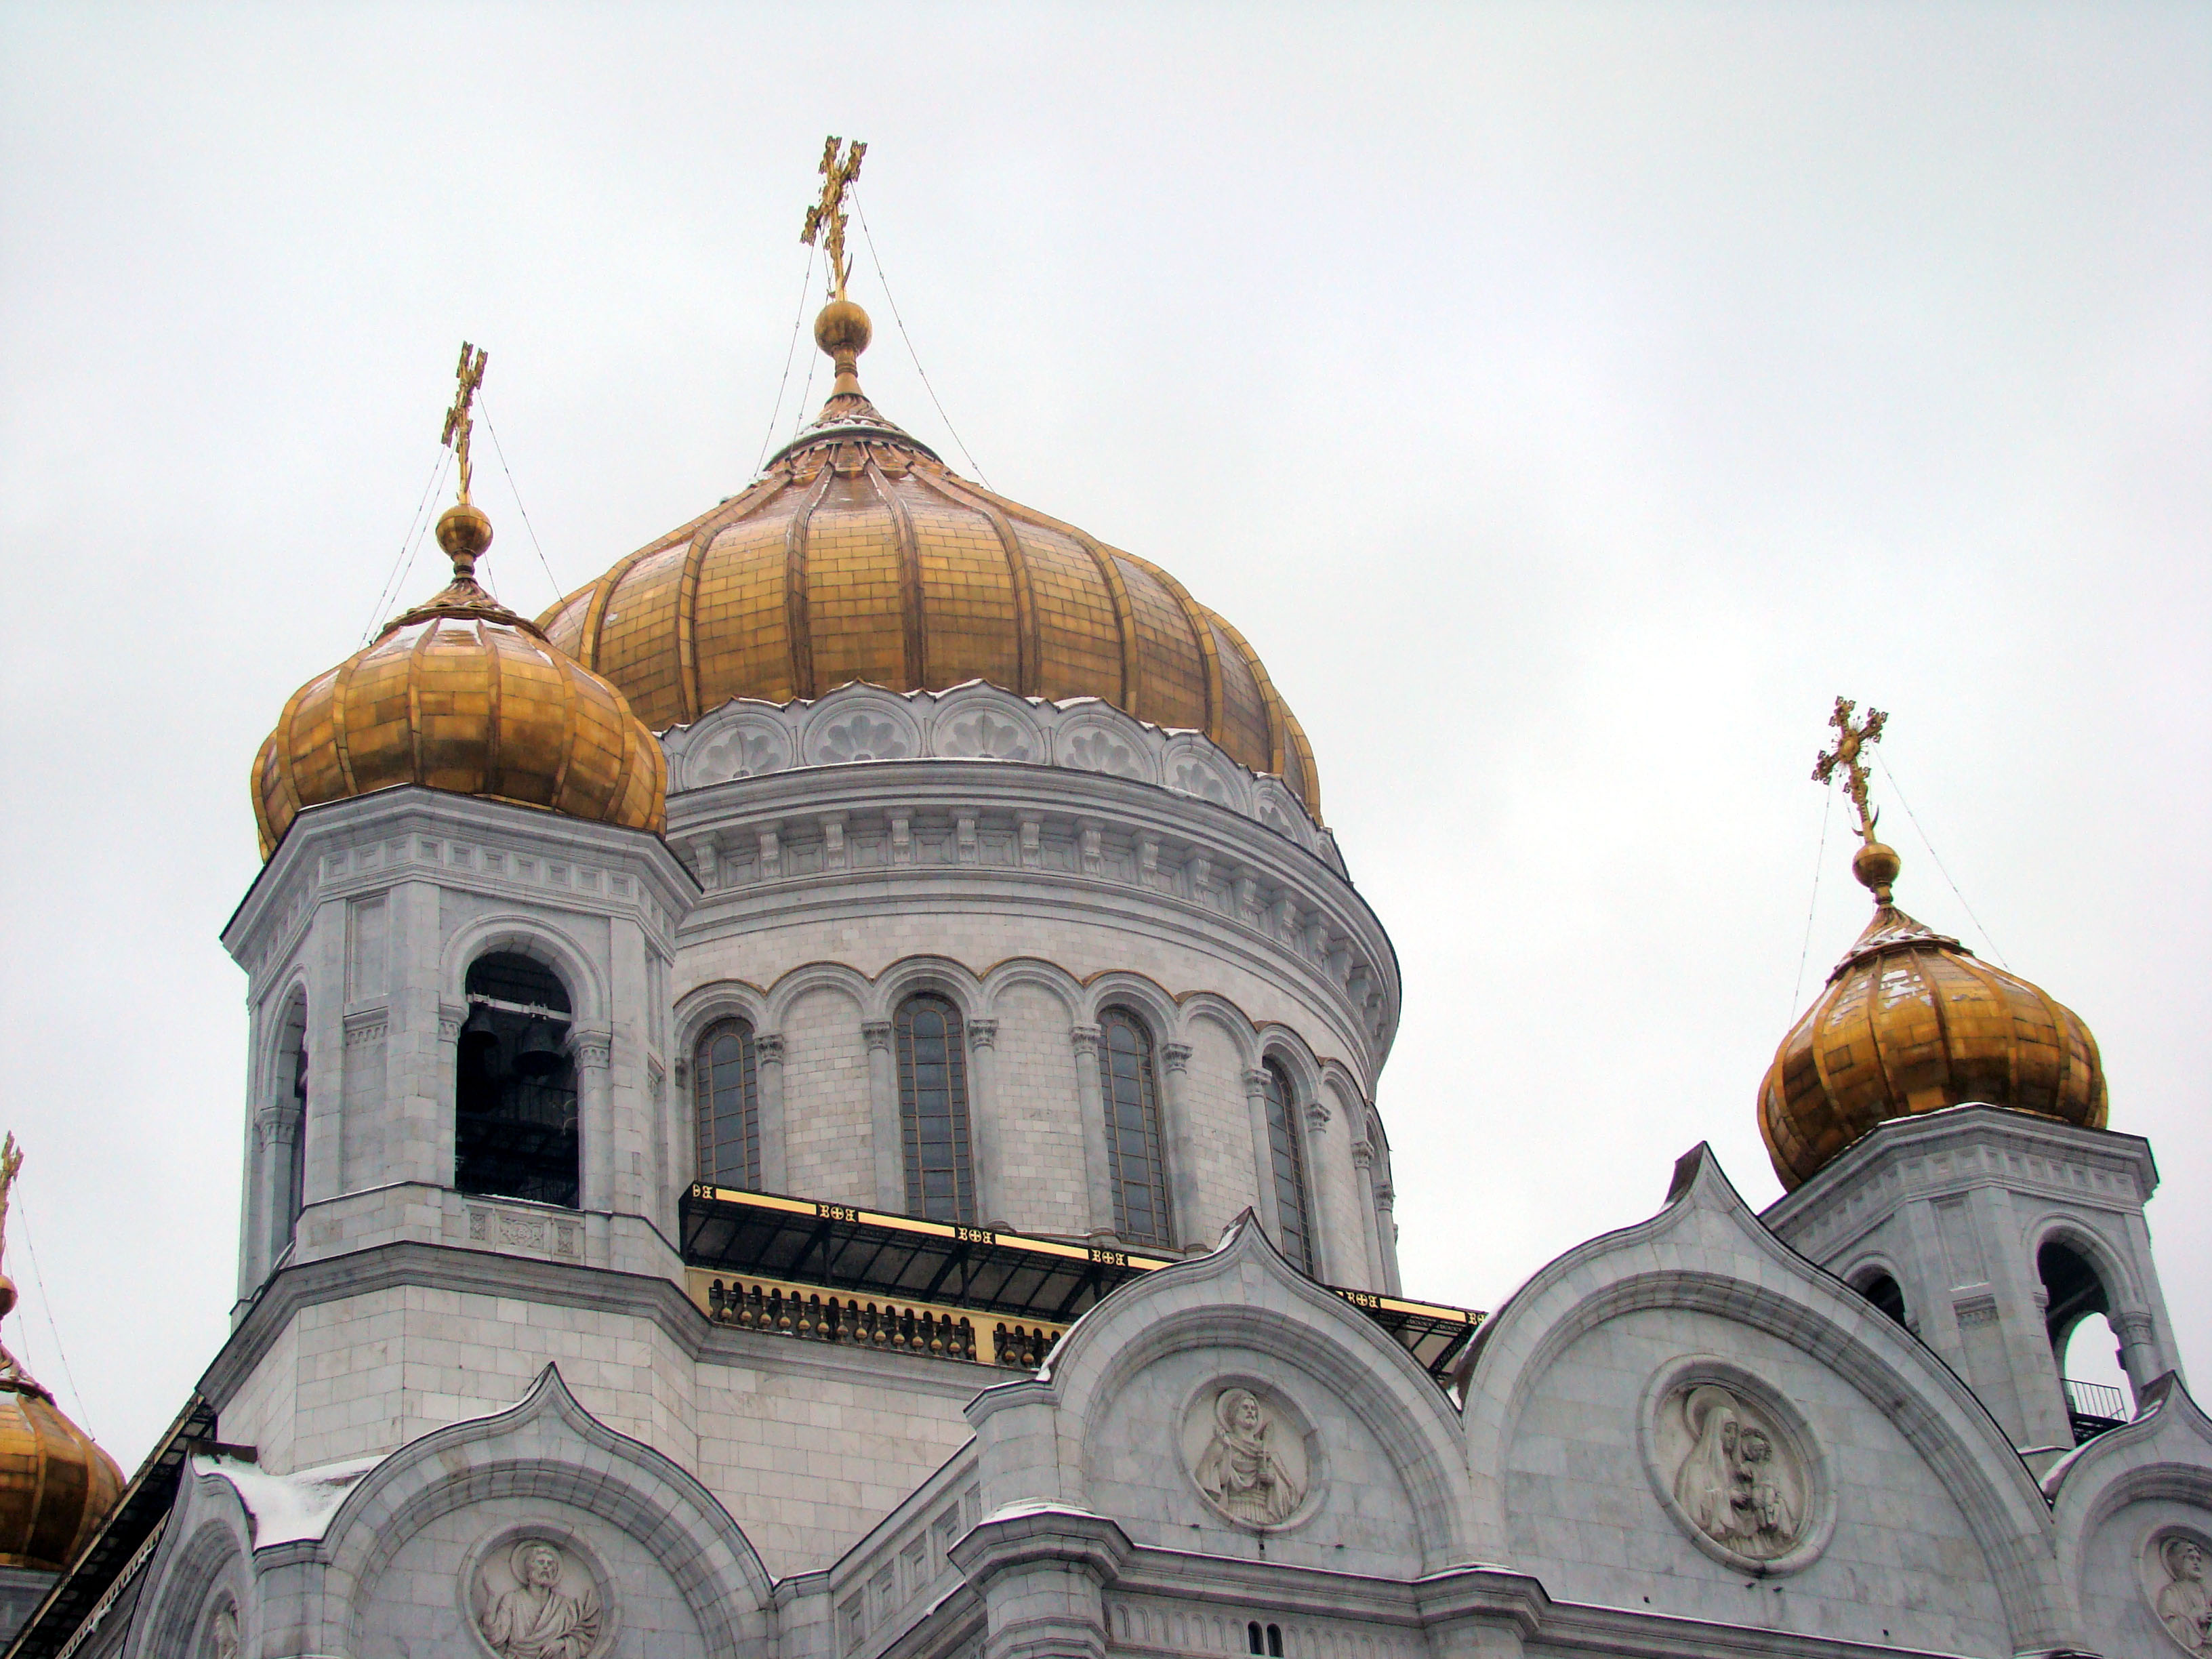
building, city, cityscape, landmark, church, cathedral, place of worship, cool image, temple, synagogue, sony, moscow, basilica, dome, russia, cityscapes, moskau, dsc, h9, dsch9, ancient history, byzantine architecture